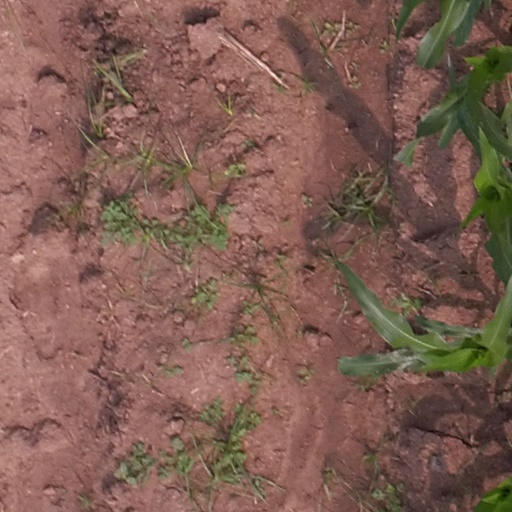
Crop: maize; corn